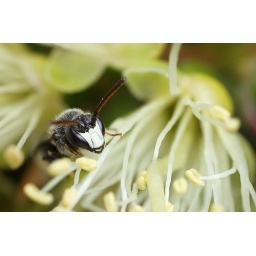
Tiny Hylaeus bee in yellow bottlebrush flower